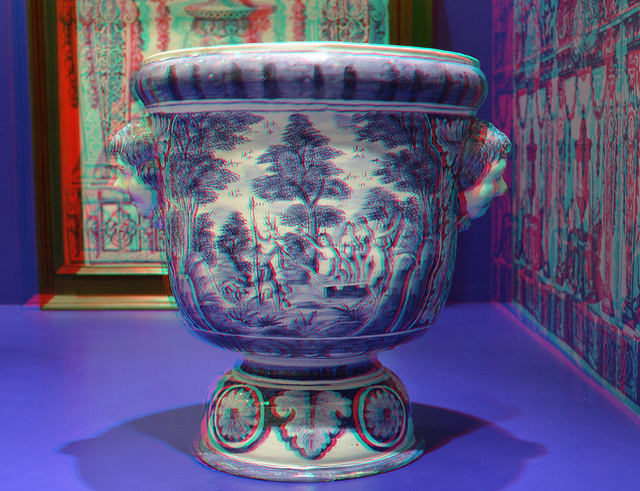
user: Given an image and a question. Answer the question in a short answer. Question: What object is this? Short Answer:
assistant: vase